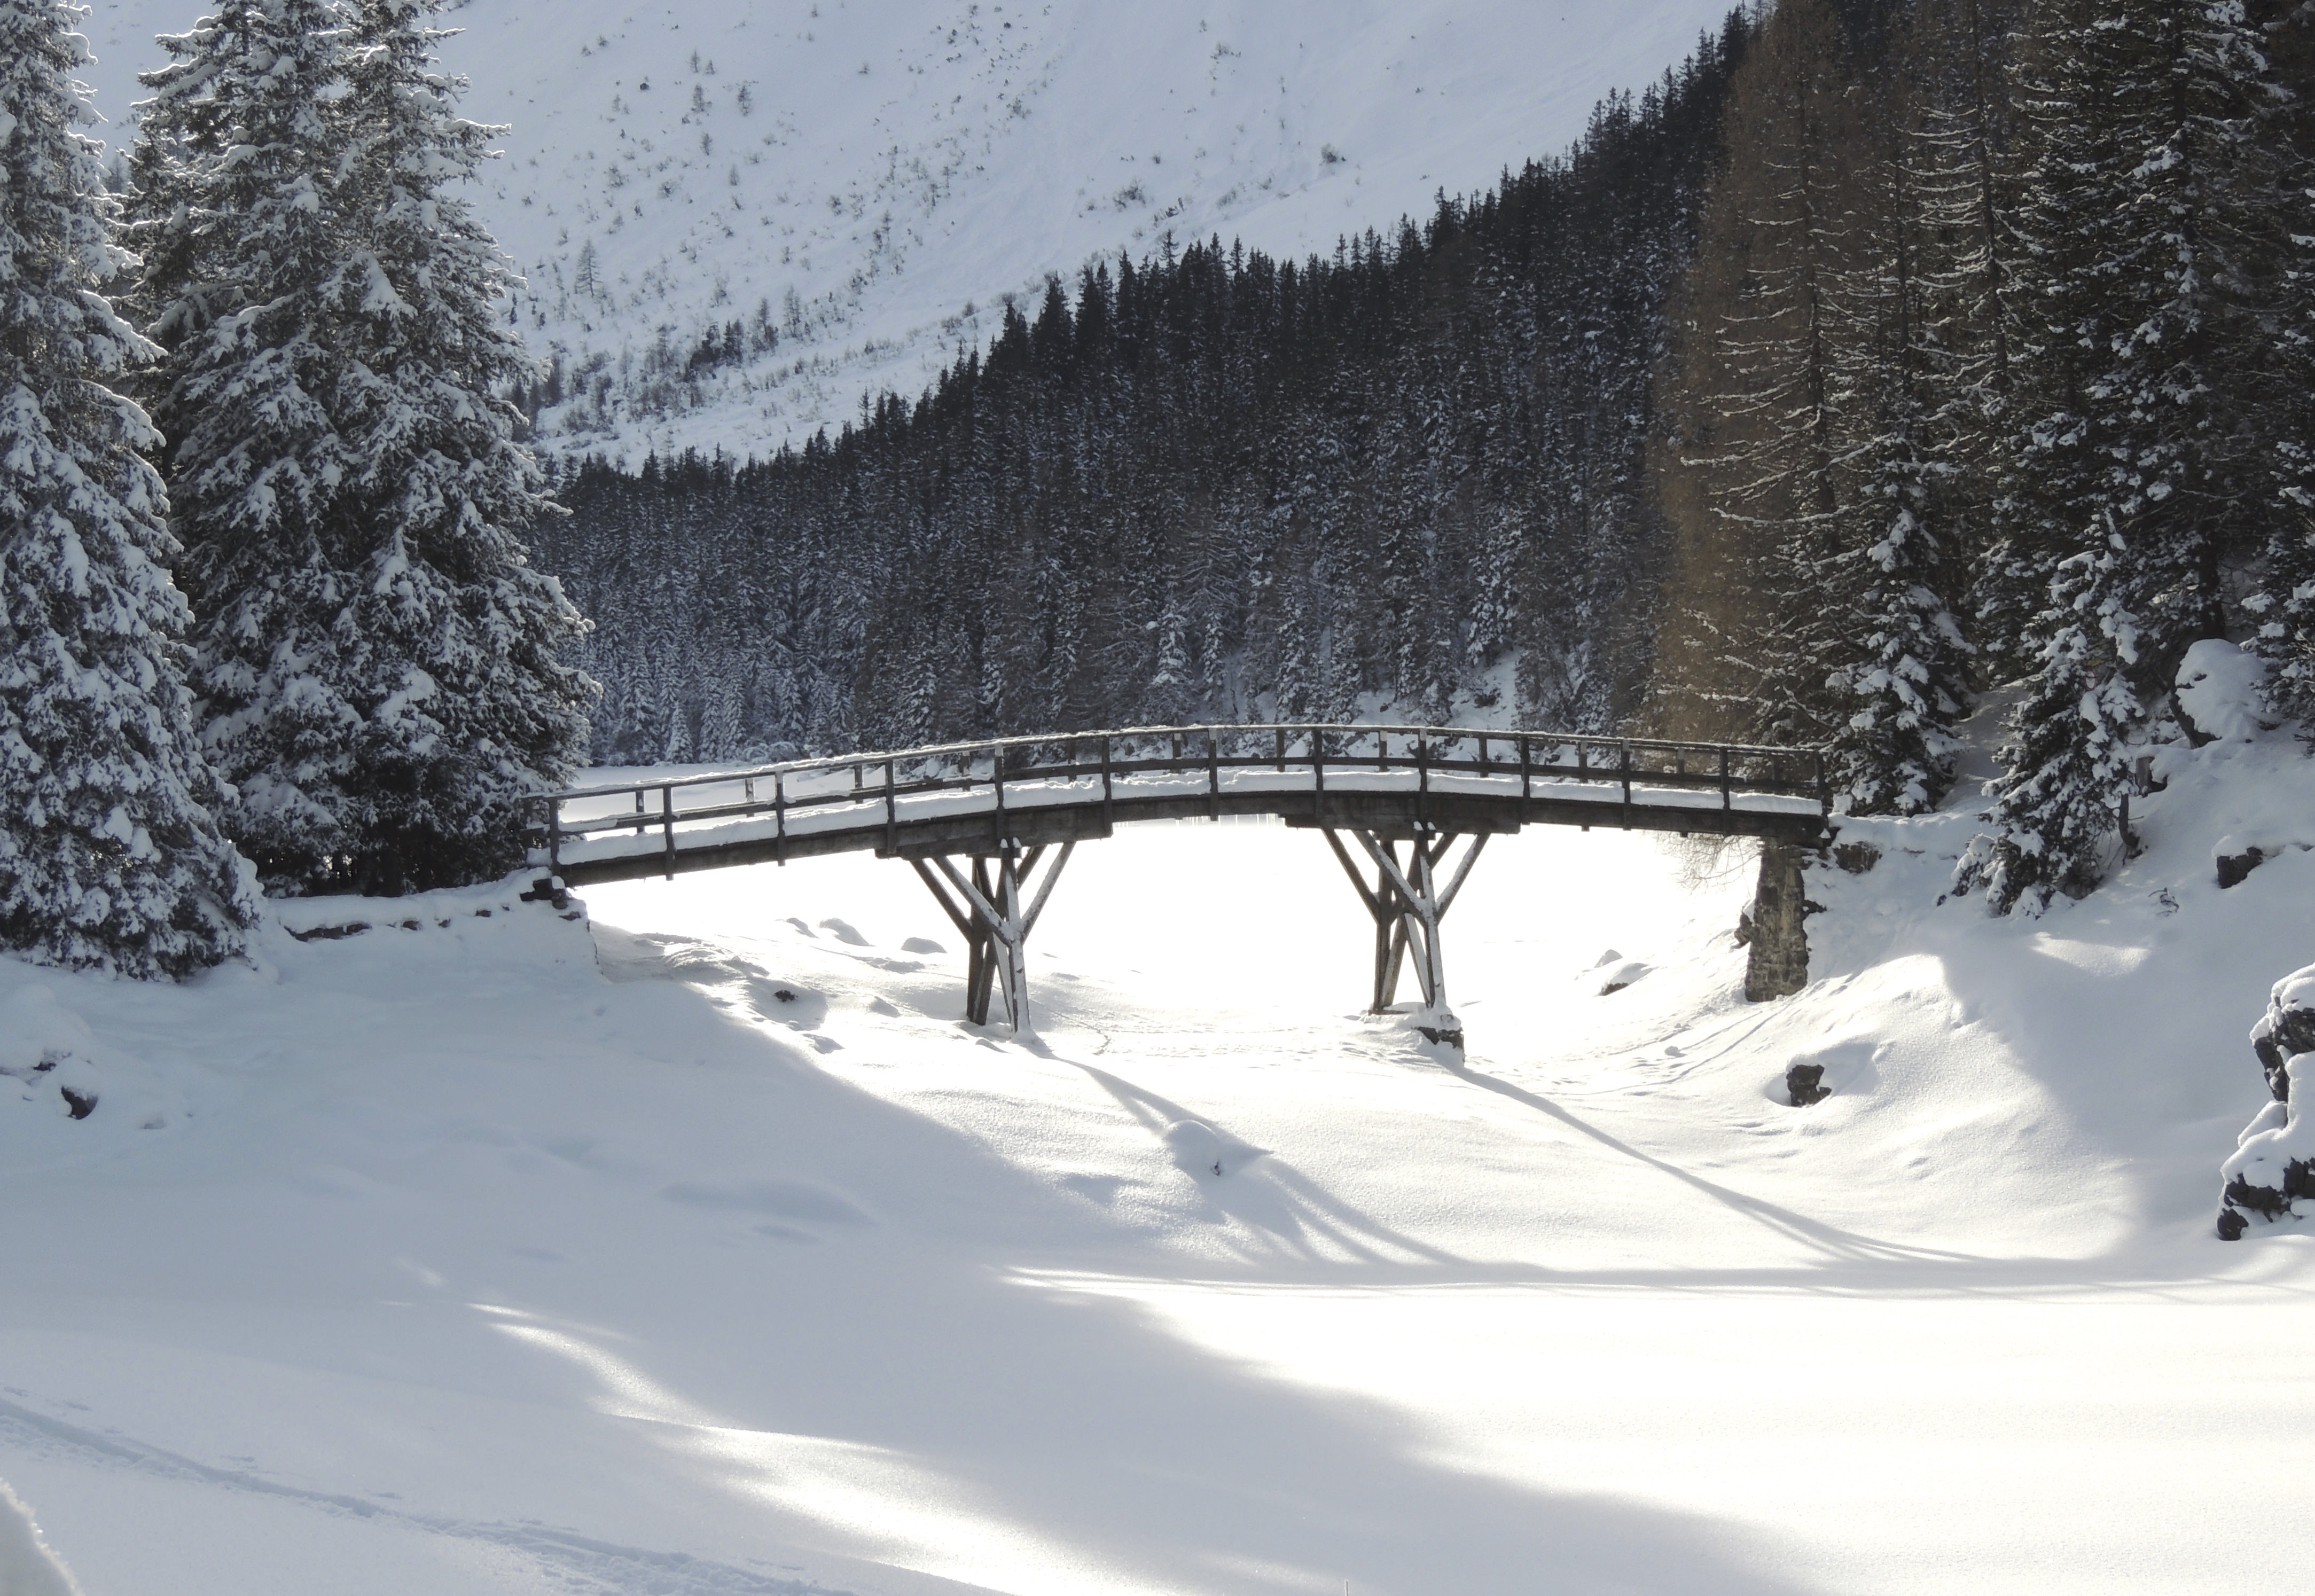
landscape, water, snow, winter, architecture, bridge, lake, river, weather, season, footwear, piste, freezing, nordic skiing, geological phenomenon